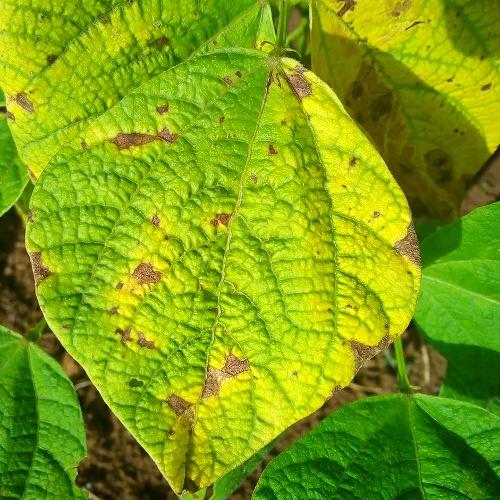
Leaf condition: angular_leaf_spot